Christine Bergmann

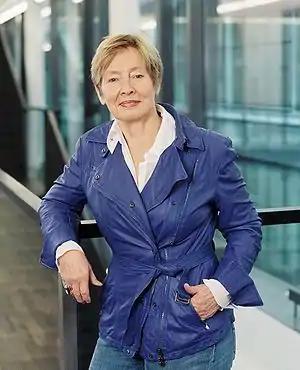
Bergmann in 2010

Christine Bergmann (born 7 September 1939) is a German politician (SPD).